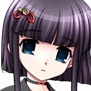
Portrait style: Anime Portrait